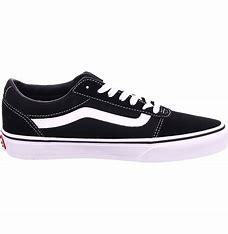
Brand: Vans
Model: Ward